Villegaudin

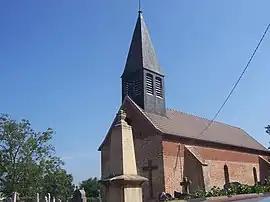
The church in Villegaudin

Villegaudin is a commune in the Saône-et-Loire department in the region of Bourgogne-Franche-Comté in eastern France.